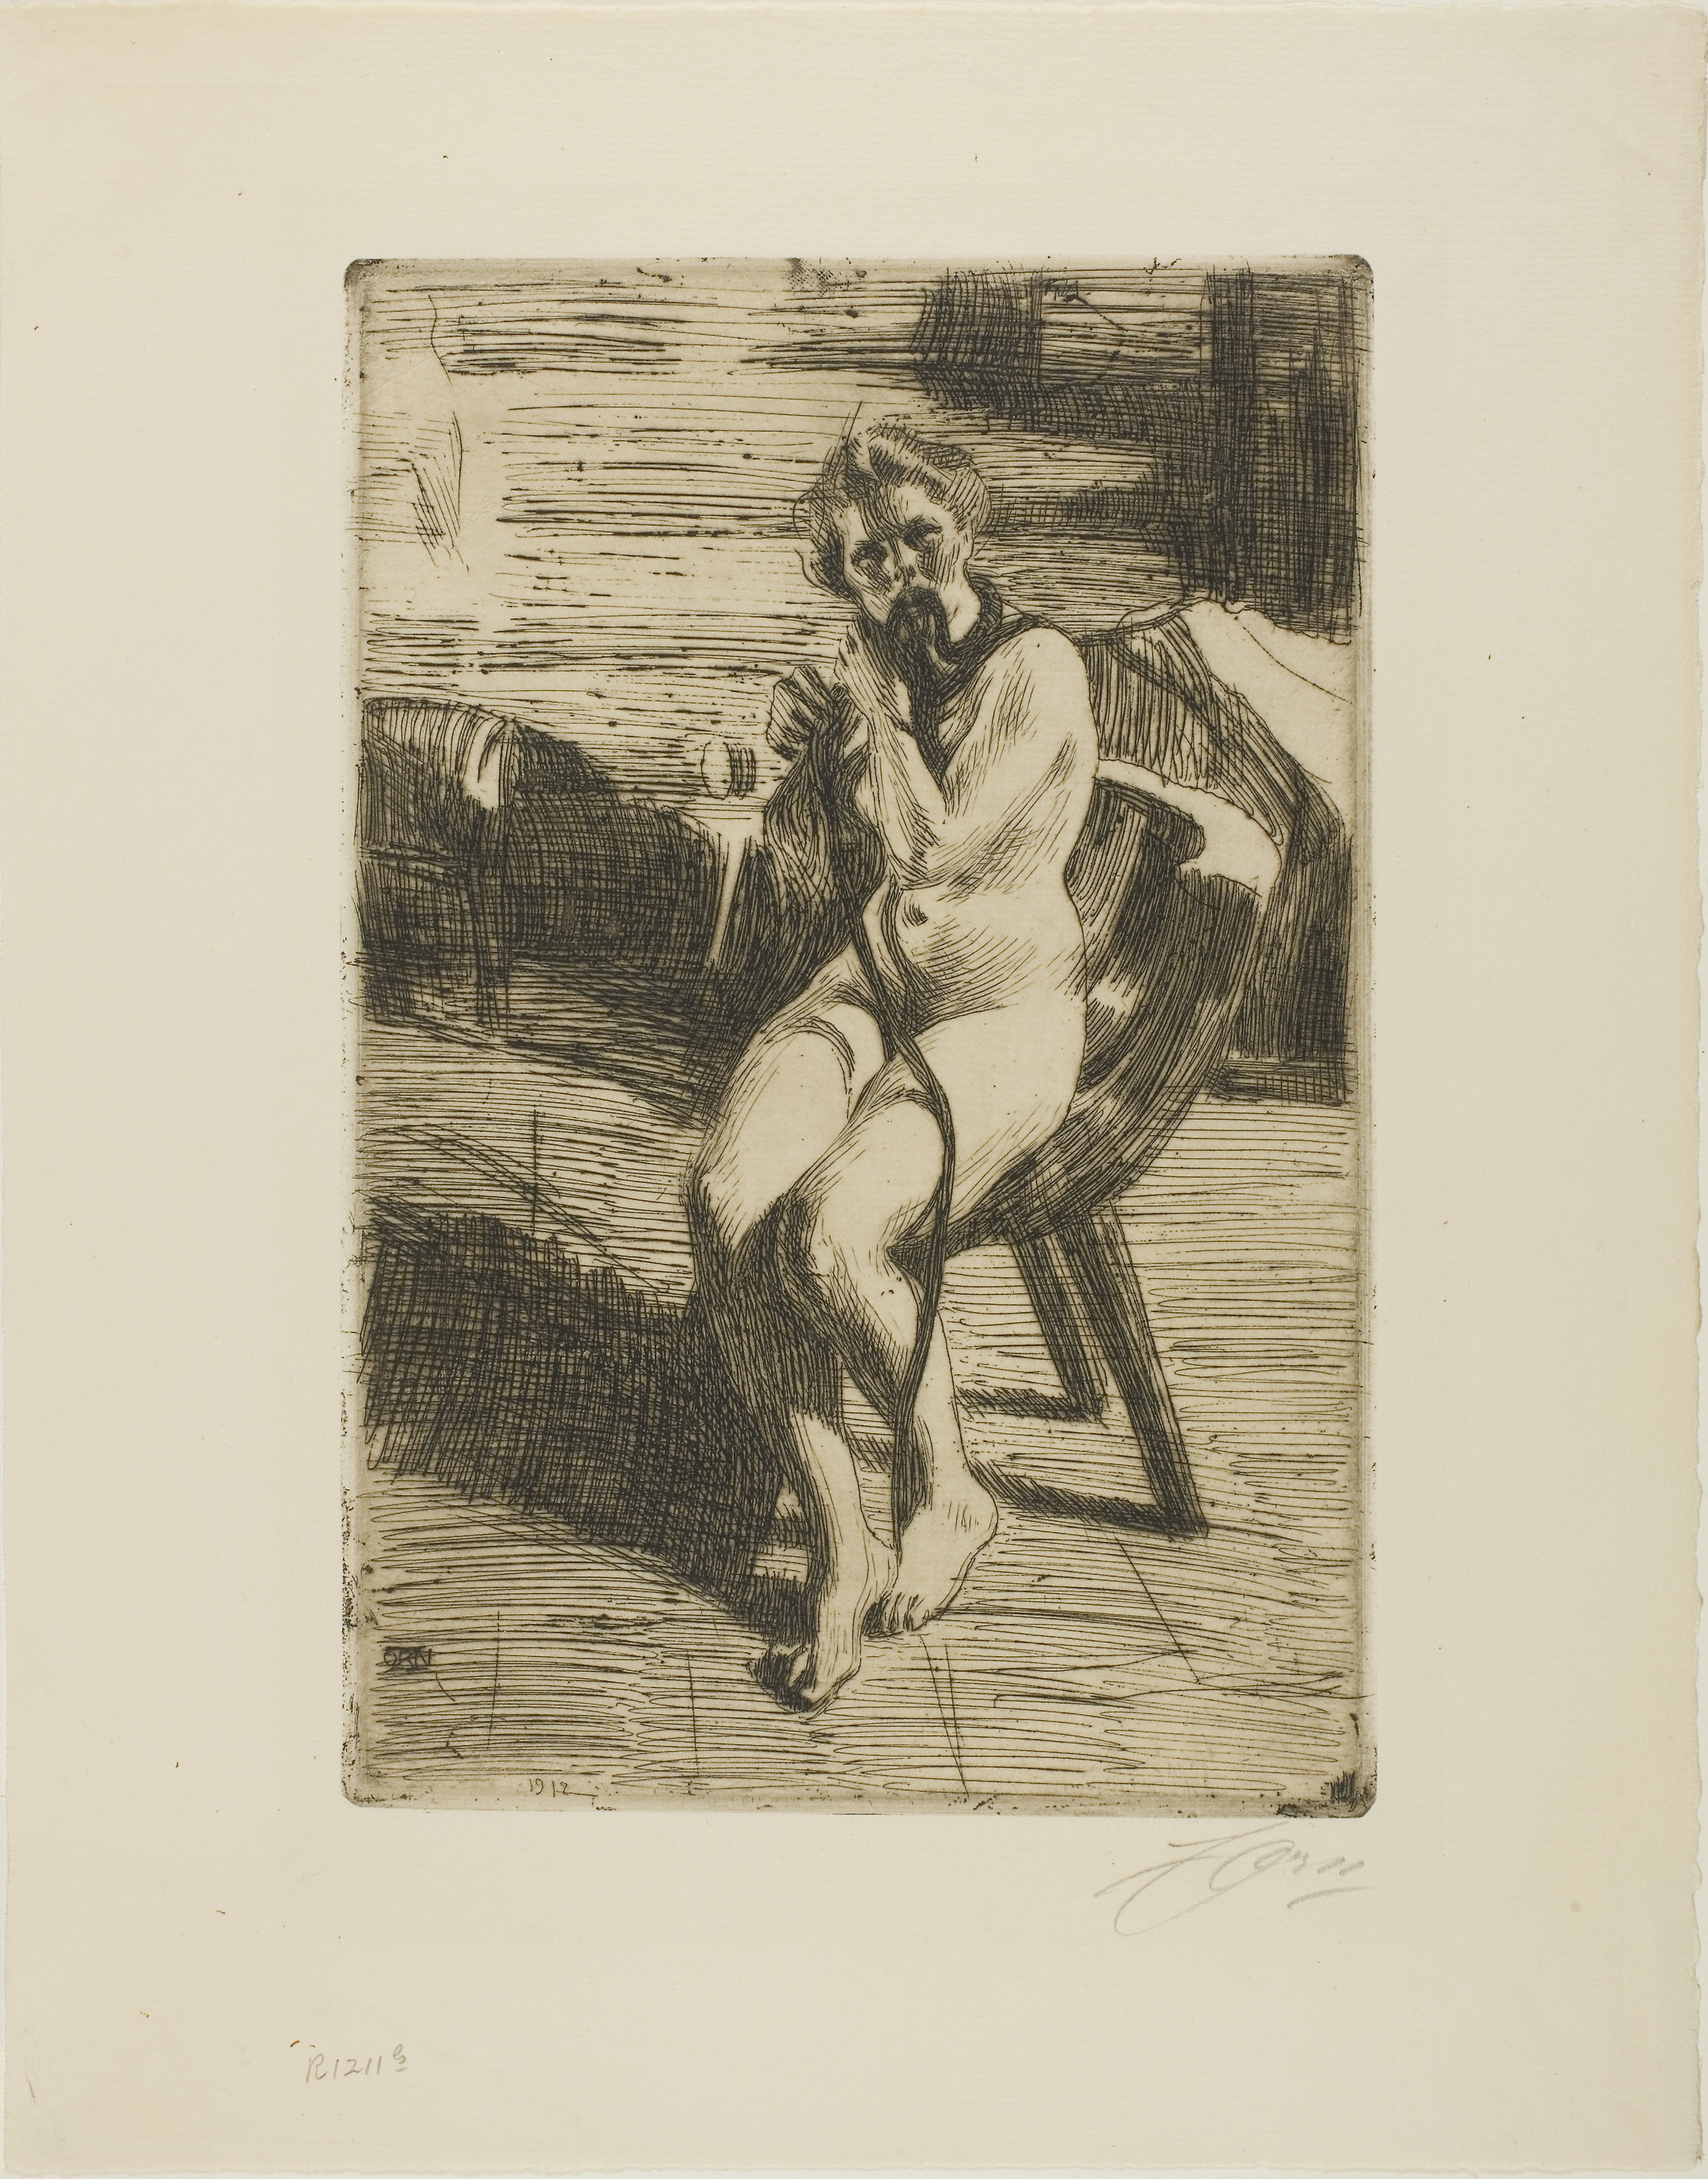
art, figure drawing, drawing, visual arts, artwork, modern art, painting, illustration, picture frame